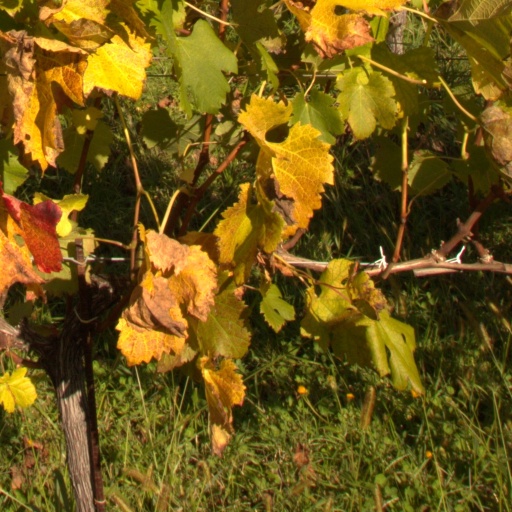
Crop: grape